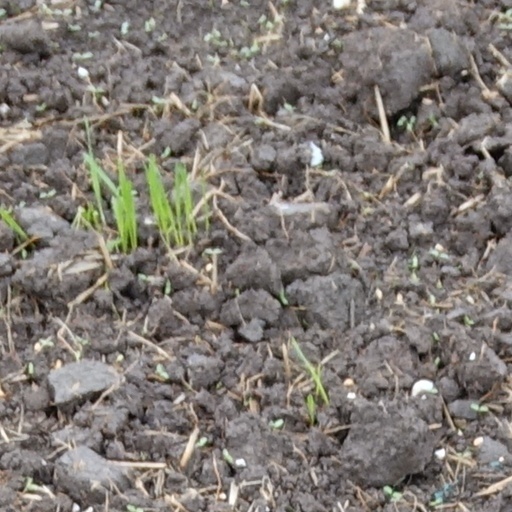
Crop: wheat